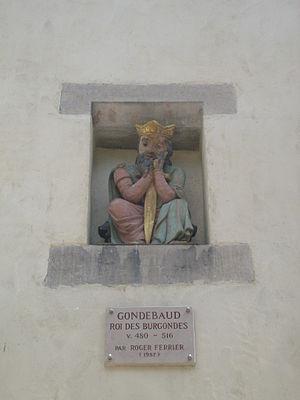
Albigny-sur-Saône est une commune française située dans la métropole de Lyon, en région Auvergne-Rhône-Alpes.